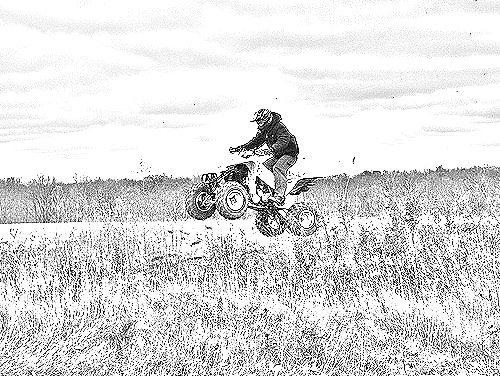
Portrait style: Sketch Portrait